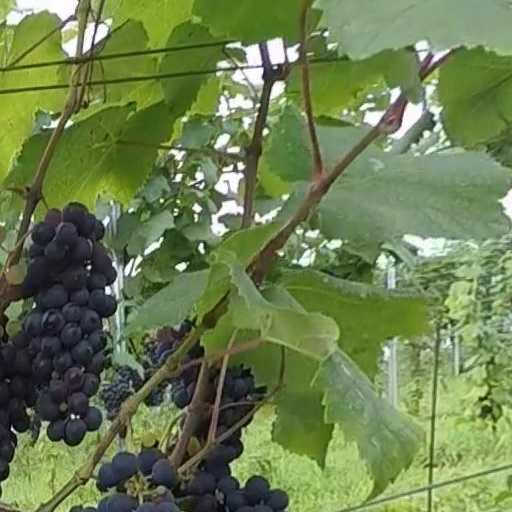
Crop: grape